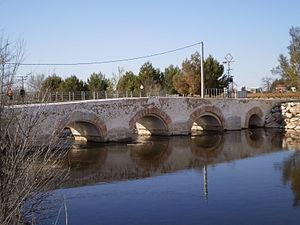
Le Guadiana est un fleuve international de la péninsule Ibérique, qui se jette dans l'océan Atlantique dans le golfe de Cadix.